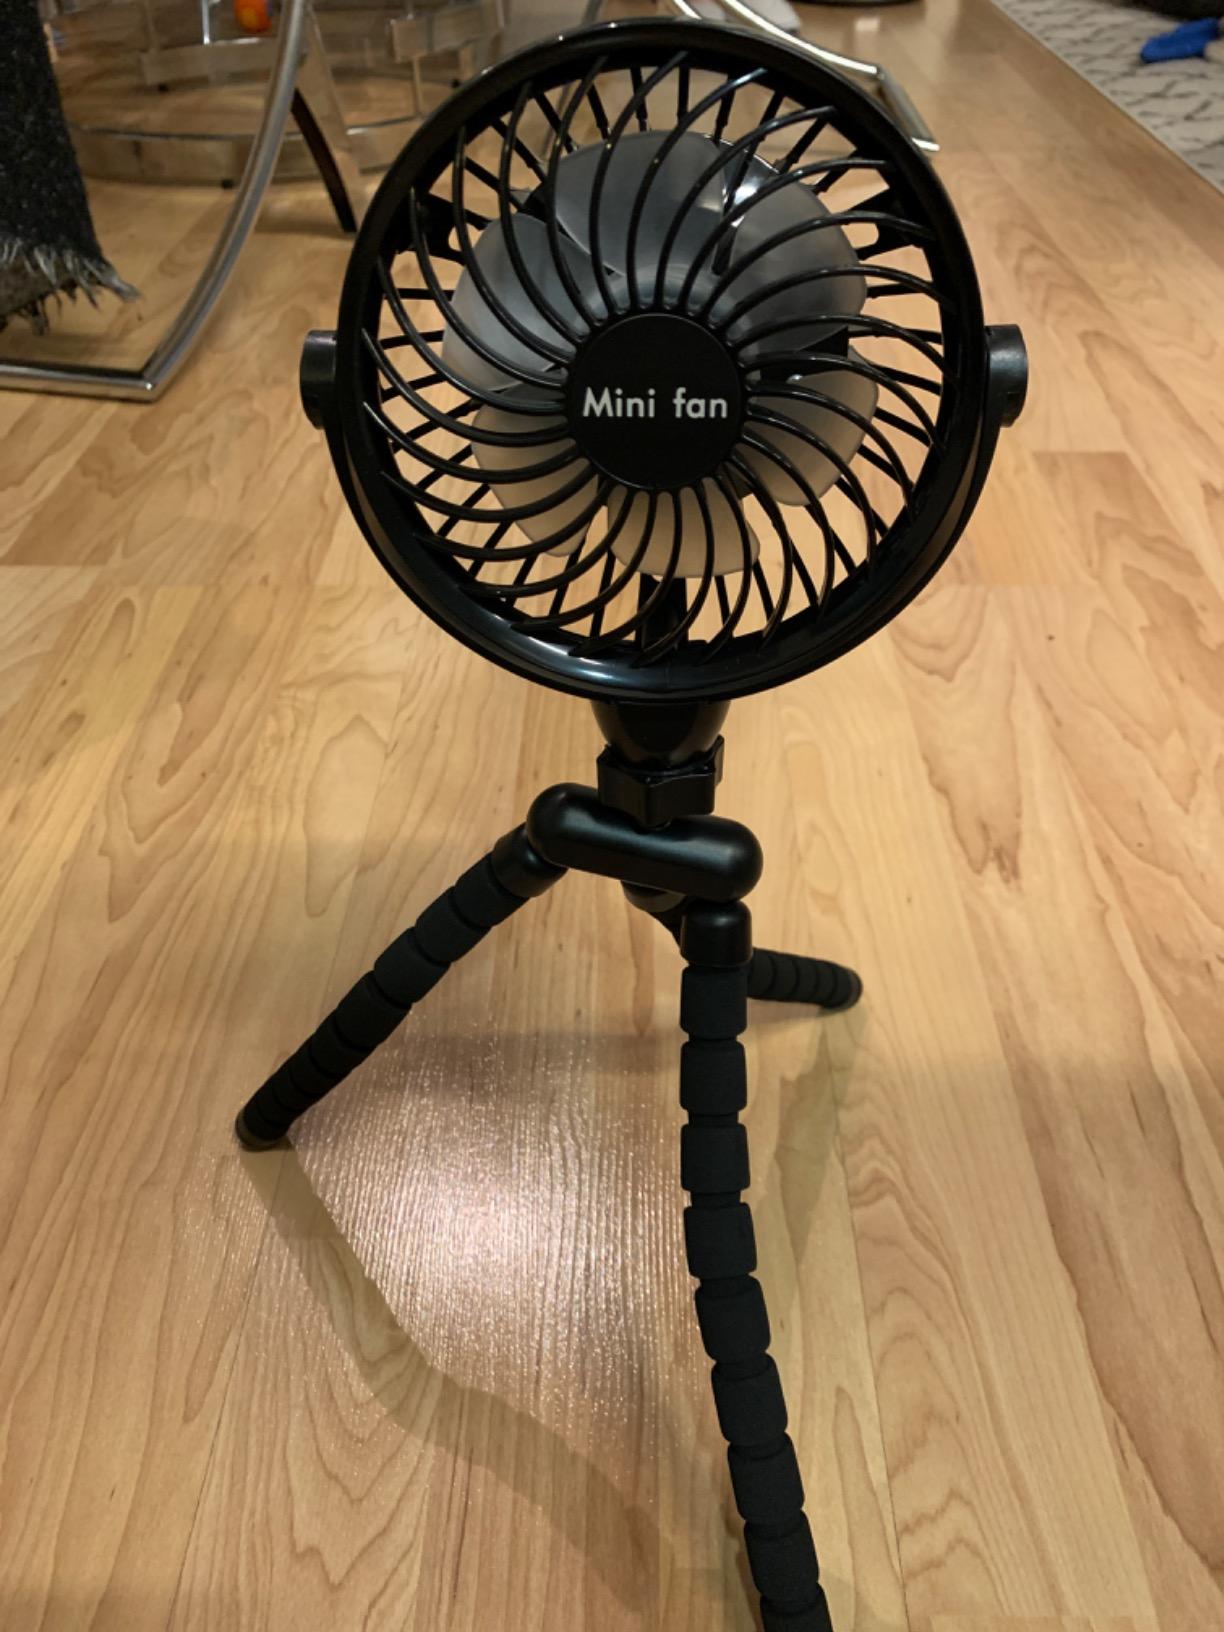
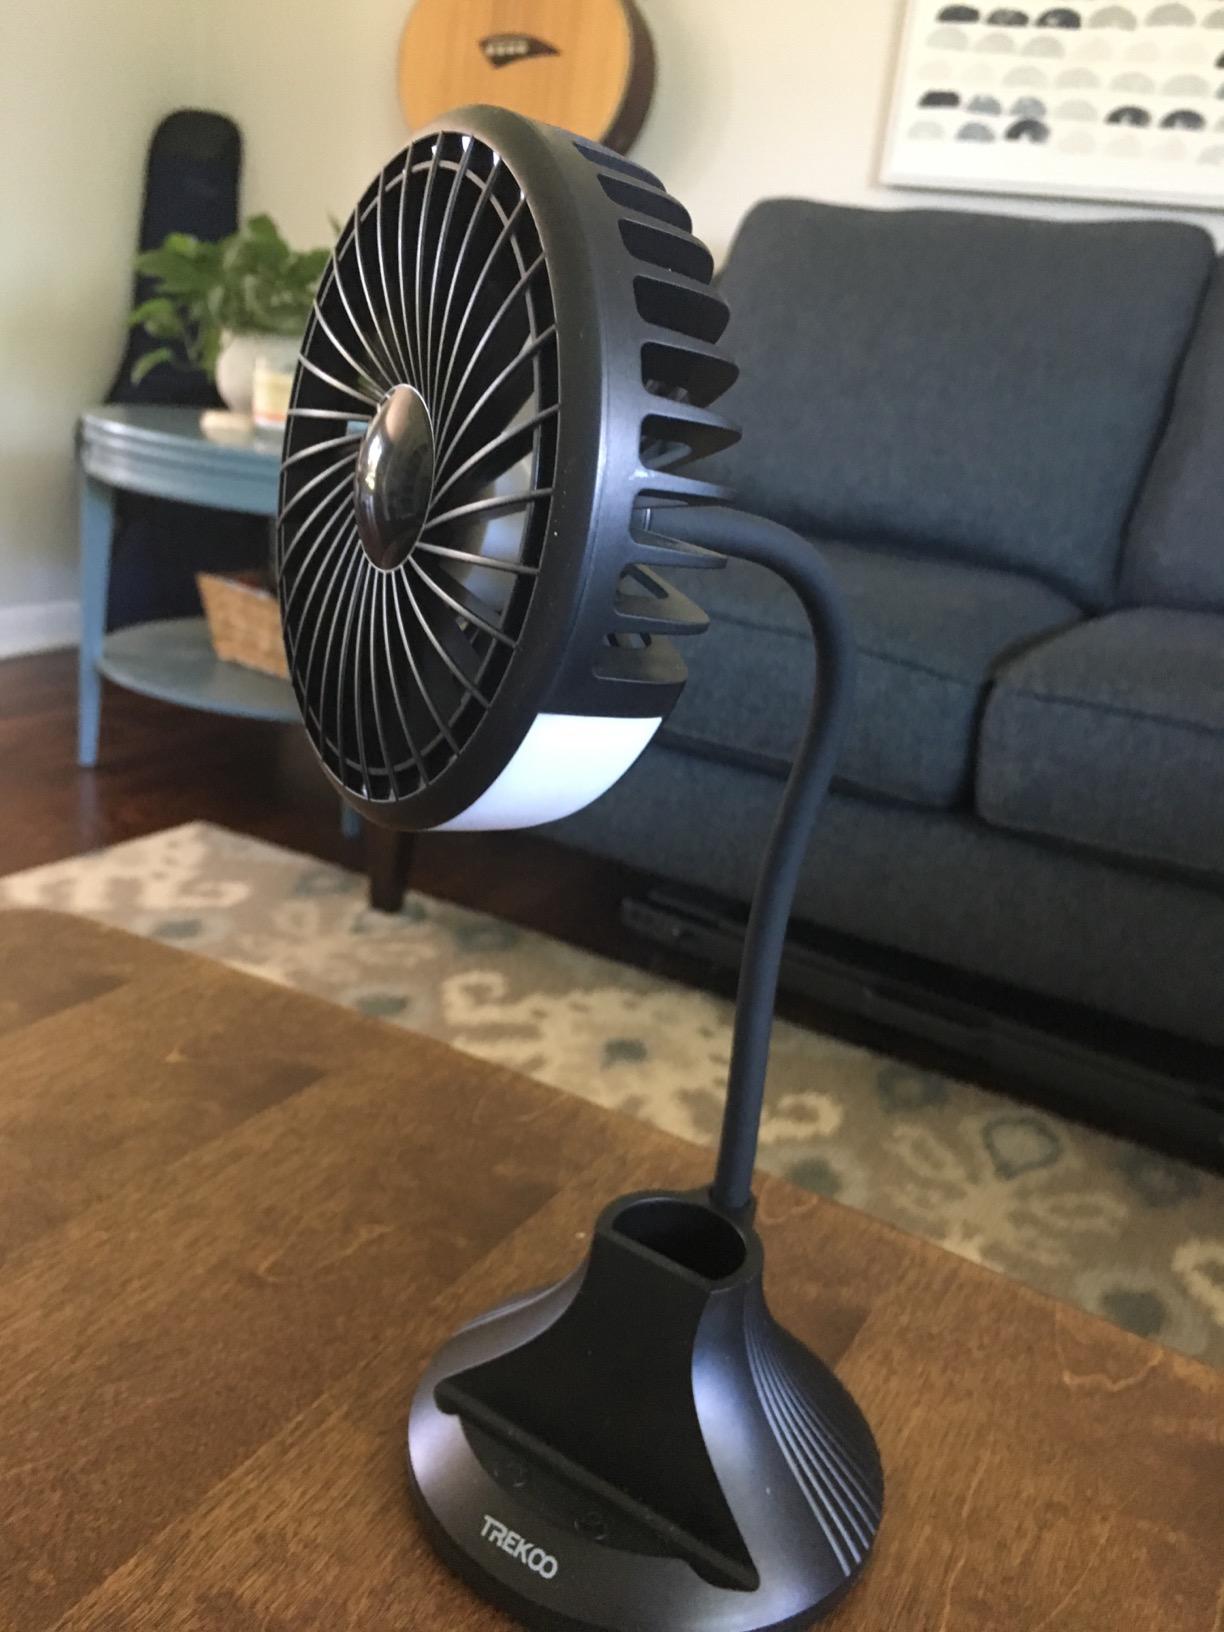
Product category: fan
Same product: no